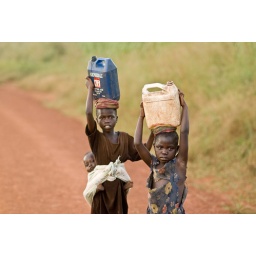
charity: water / dirty water in Uganda